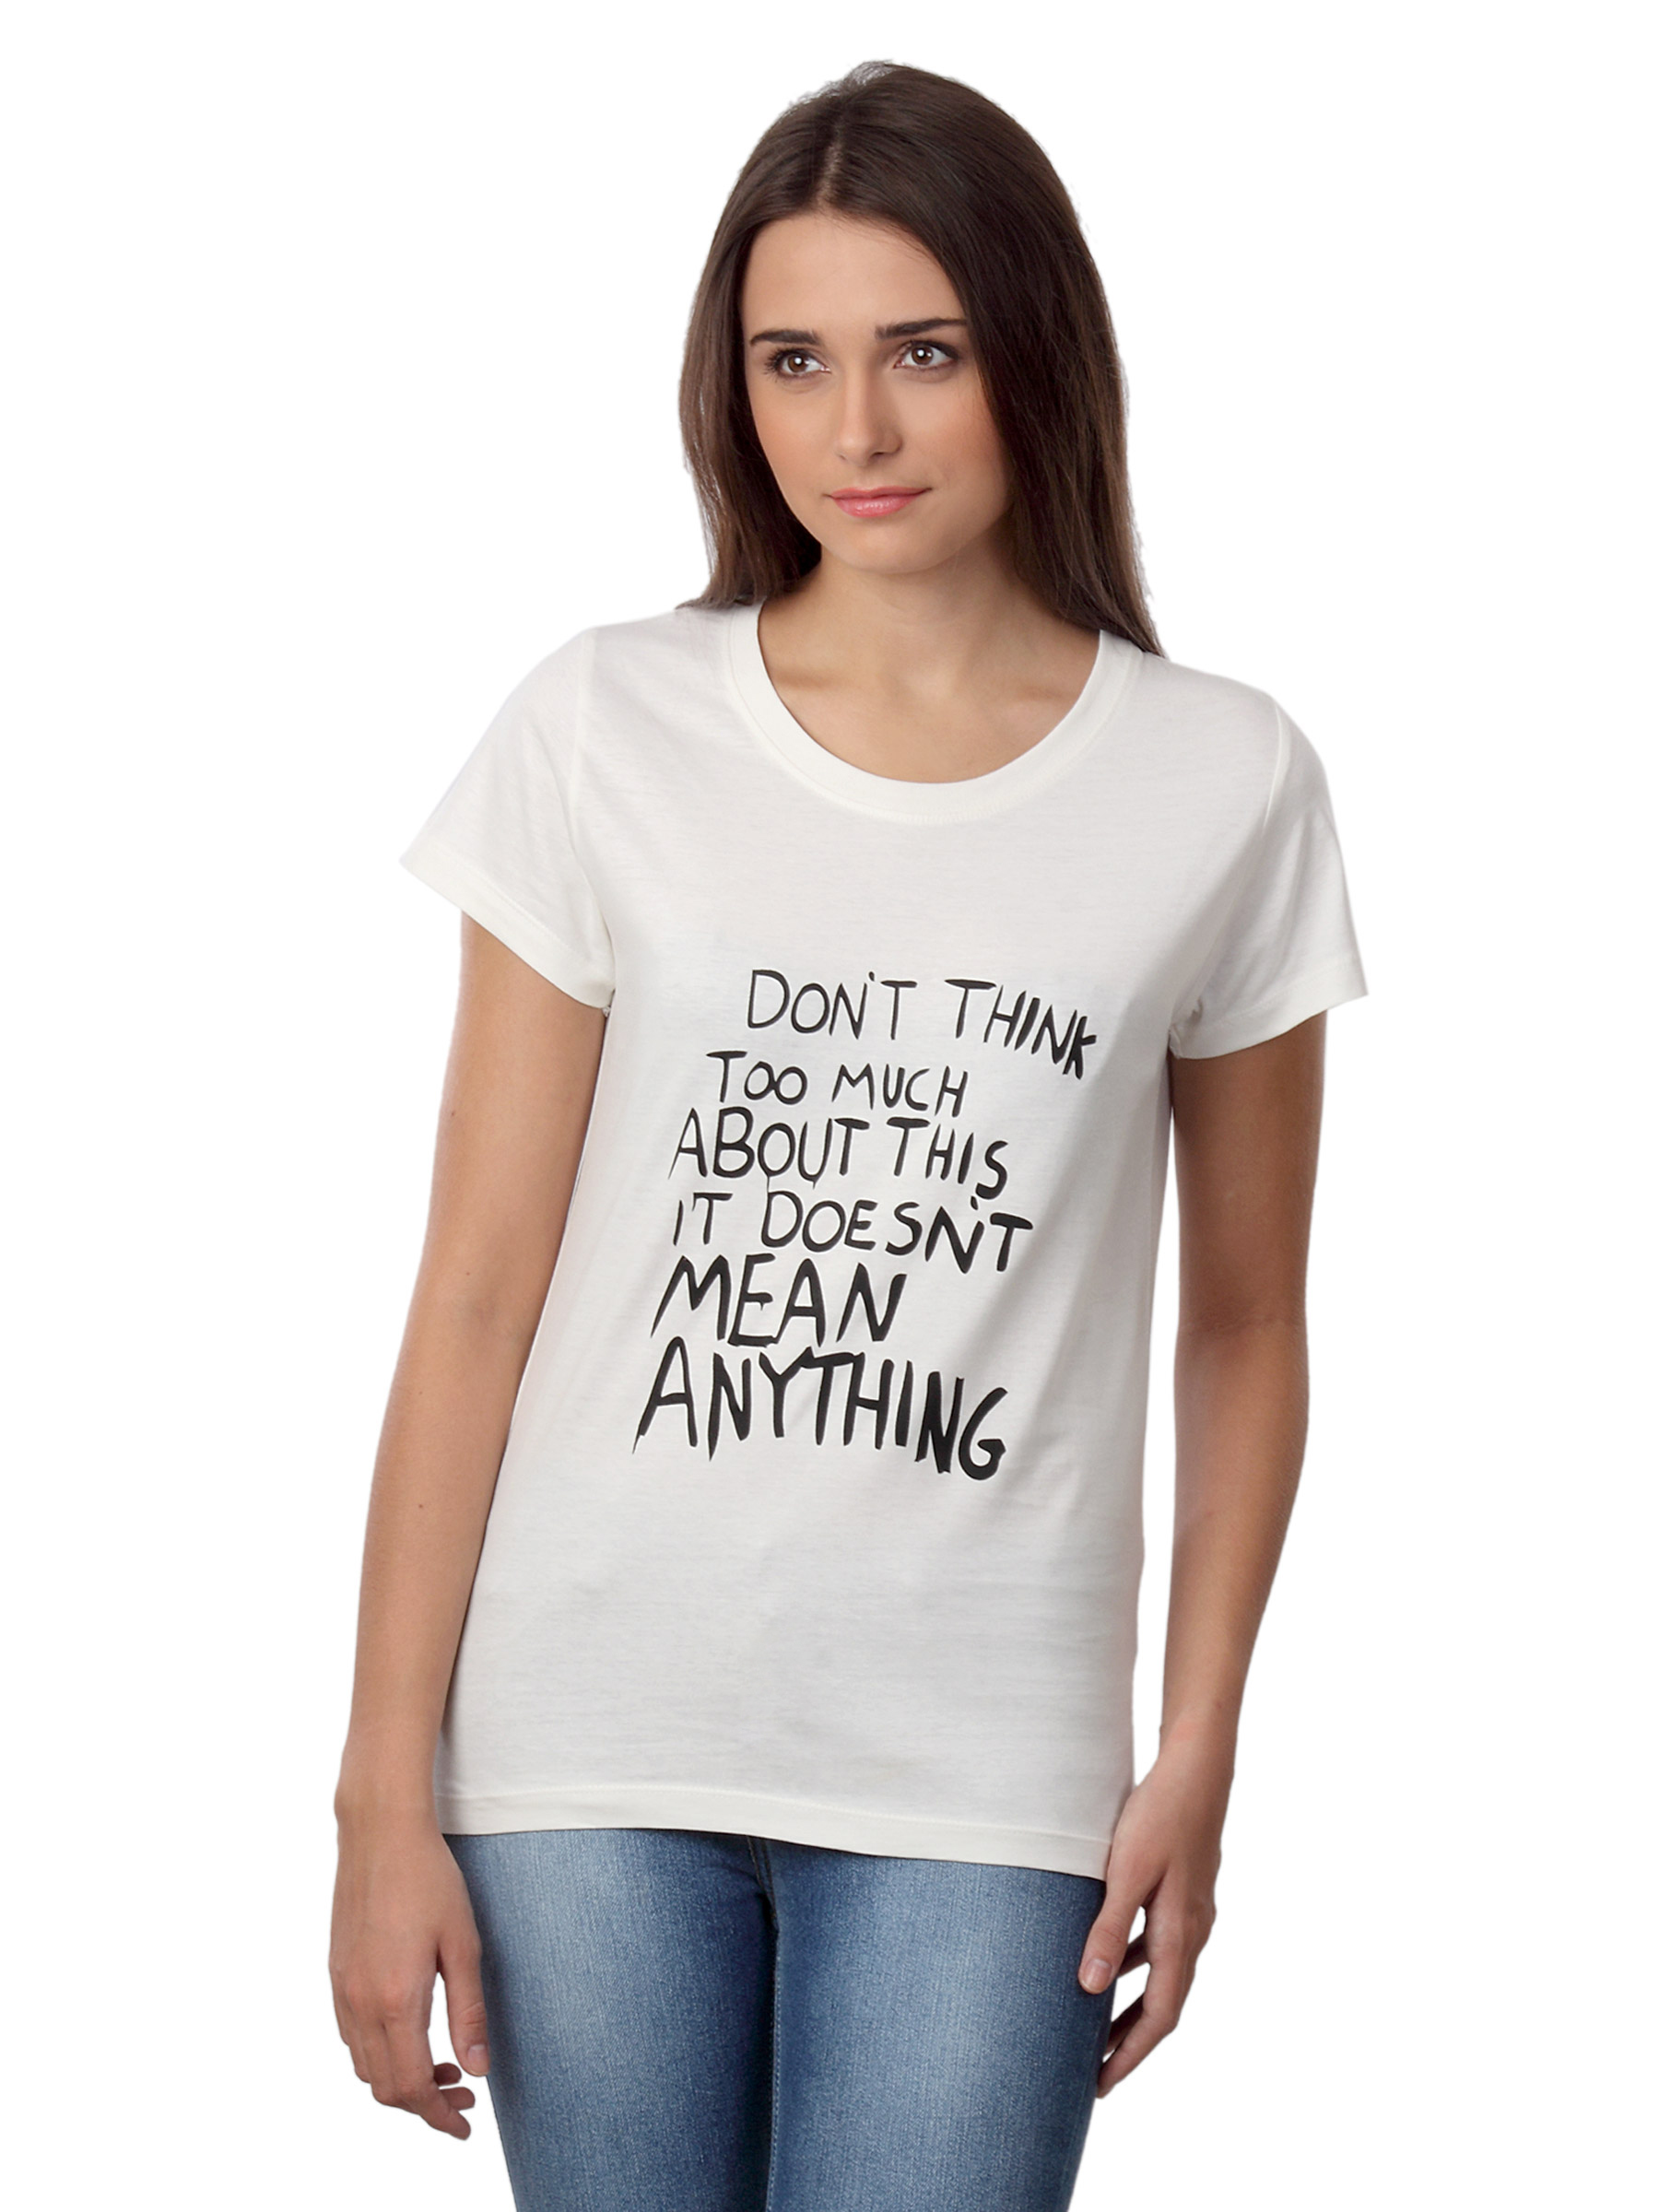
Myntra Women Dont Think White T-shirt
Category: Apparel / Topwear / Tshirts
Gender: Women
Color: White
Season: Summer 2012
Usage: Casual